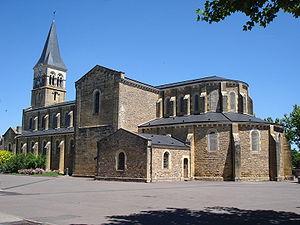
Gueugnon est une commune française, chef-lieu d'un canton regroupant vingt communes, située dans le département de Saône-et-Loire en région Bourgogne-Franche-Comté.
La 6ᵉ étape du Tour de France 2010 s'est déroulée le vendredi 9 juillet 2010 entre Montargis et Gueugnon sur 227,5 km, soit la plus longue étape de cette 97ᵉ édition. Elle a vu la victoire au sprint pour la deuxième fois consécutive du coureur de la Team HTC-Columbia Mark Cavendish. Au classement général, Fabian Cancellara conserve son maillot jaune à l'issue de cette étape.